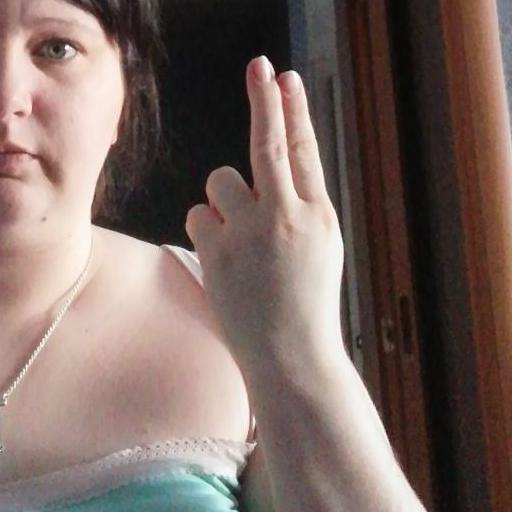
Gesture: two_up_inverted